Aasmaan Se Gira

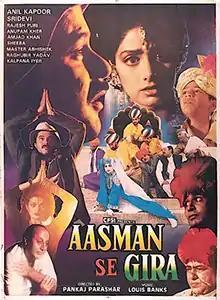
Poster

Aasmaan Se Gira (transl. Fallen from the Sky) is an Indian Hindi-language children's film written and directed by Pankaj Parashar, released on 4 September 1992. The film featured Raghubir Yadav, Abhishek Chitlangia, Rakesh Shrivastava, Sunil Ranade, Kurush Deboo, Amjad Khan and Kalpana Iyer in leading roles. The film also has a host of Bollywood actors in guest appearances including Sridevi, Anil Kapoor, Tisca Chopra and Anupam Kher. This was Tisca Chopra's debut film. She was credited with Tisca Arora in the film which is her maiden name.